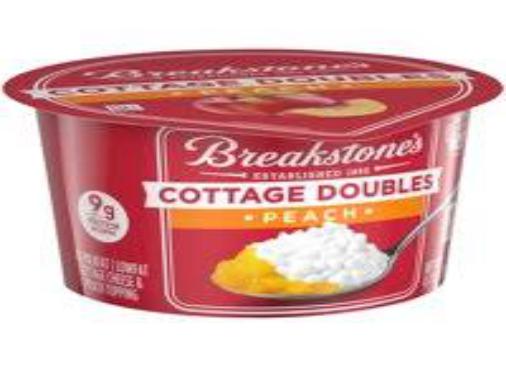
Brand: Breakstone's
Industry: Food